First Central American Civil War

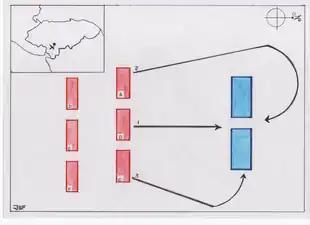
Battle of La Trinidad.Movements:1) B) Company under Colonel Ramón Pacheco (150 men).2) A) Company under Colonel Remigio Díaz (150 men).3) C) Company under Francisco Morazán and Colonel Román Valladares (150 men).D) Company in reserve under Colonel José Zepeda (100 men).E) Company in reserve under Colonel José María Gutiérrez Osejo (100 men).D) Company in reserve under Captain Francisco Ferrera (100 men).In blue is the 2nd Federal Battalion and reserves from Honduras and Guatemala under General José Justo Milla.

Manuel José Arce became the first President of the Federal Republic of Central America on April 29, 1825 after the 1825 Central American federal election. On October 10, 1826, Arce dissolved the congress to allow for a new unitary conservatives congress to be elected, turning his back on the liberals which he was a part of. This unconstitutional move was rejected by the Honduran head of state, Dionisio de Herrera, but President Arce did not recognize Herrera's authority, claiming that Herrera's provisional mandate had expired and that he was in power illegitimately. The National Assembly had called for new elections in Honduras, but Herrera ignored the decree and remained in power. For these reasons but under the guise of protecting Copán's tobacco plantations owned by the federal government, Arce decided to oust Herrera.